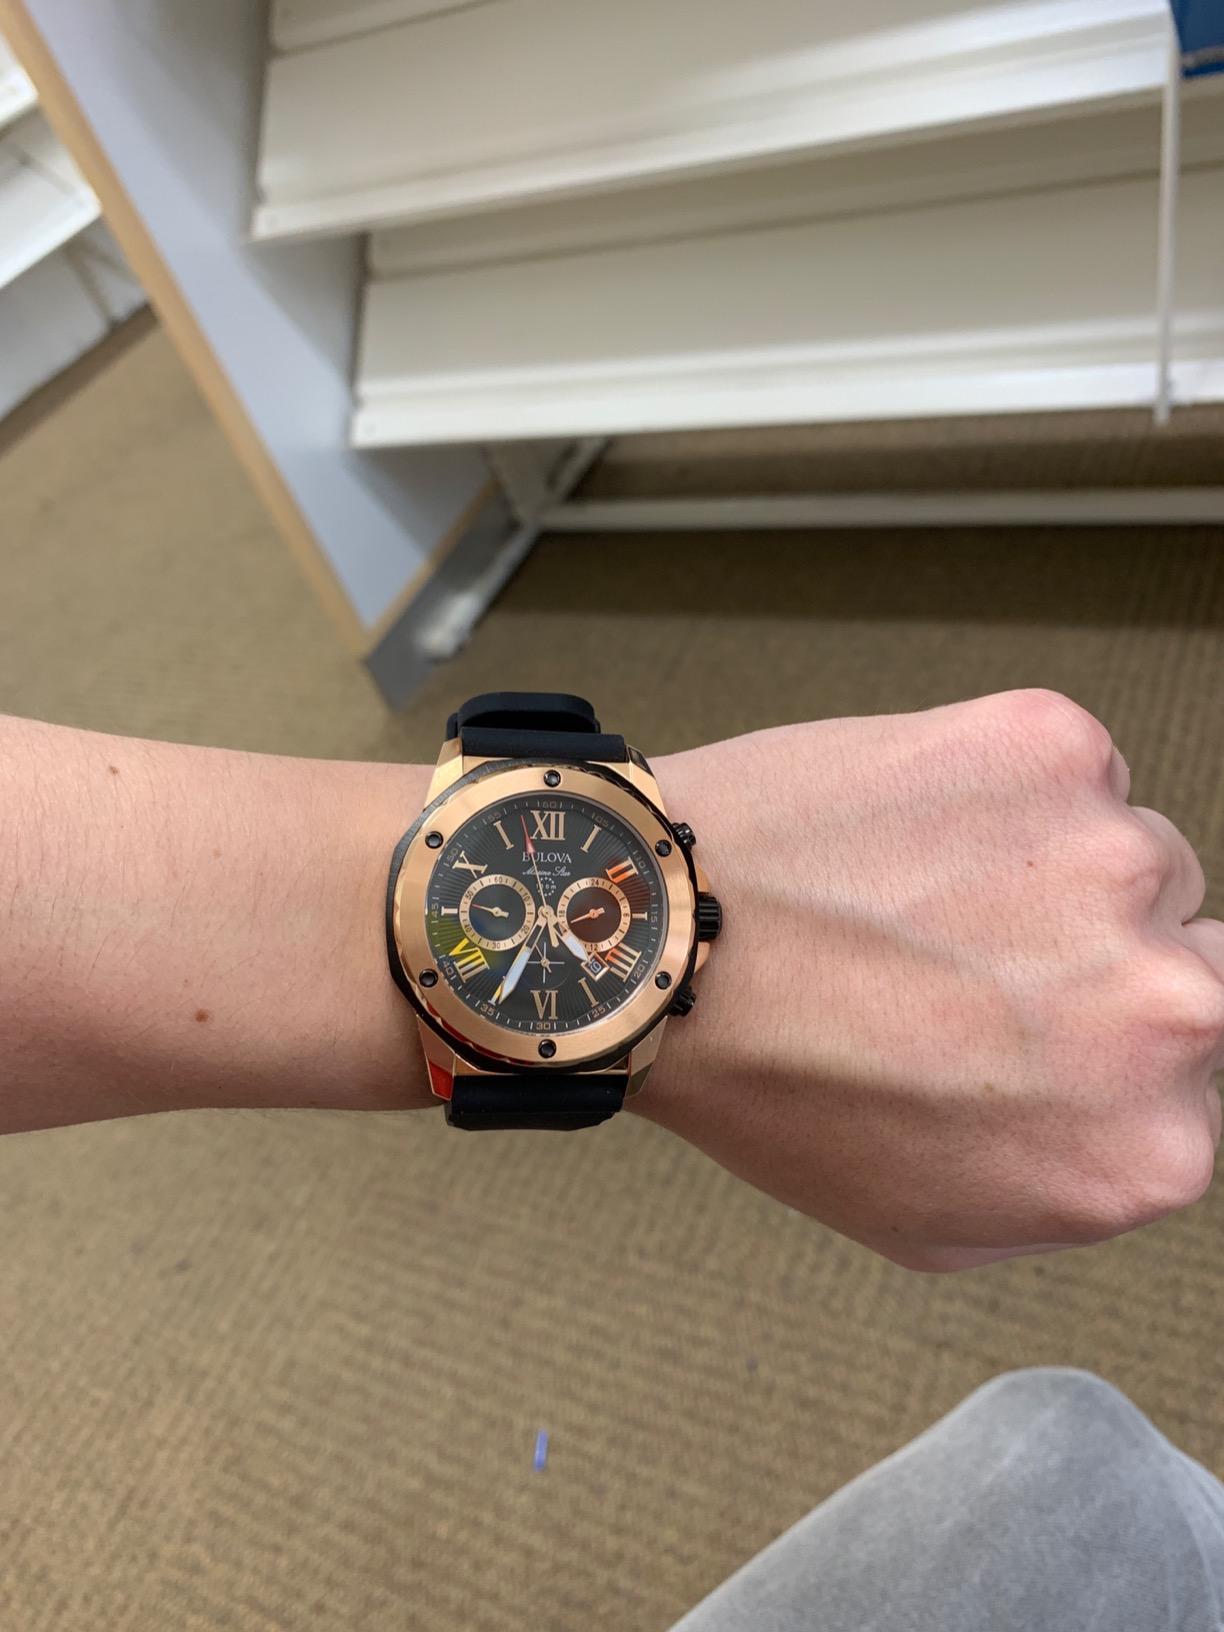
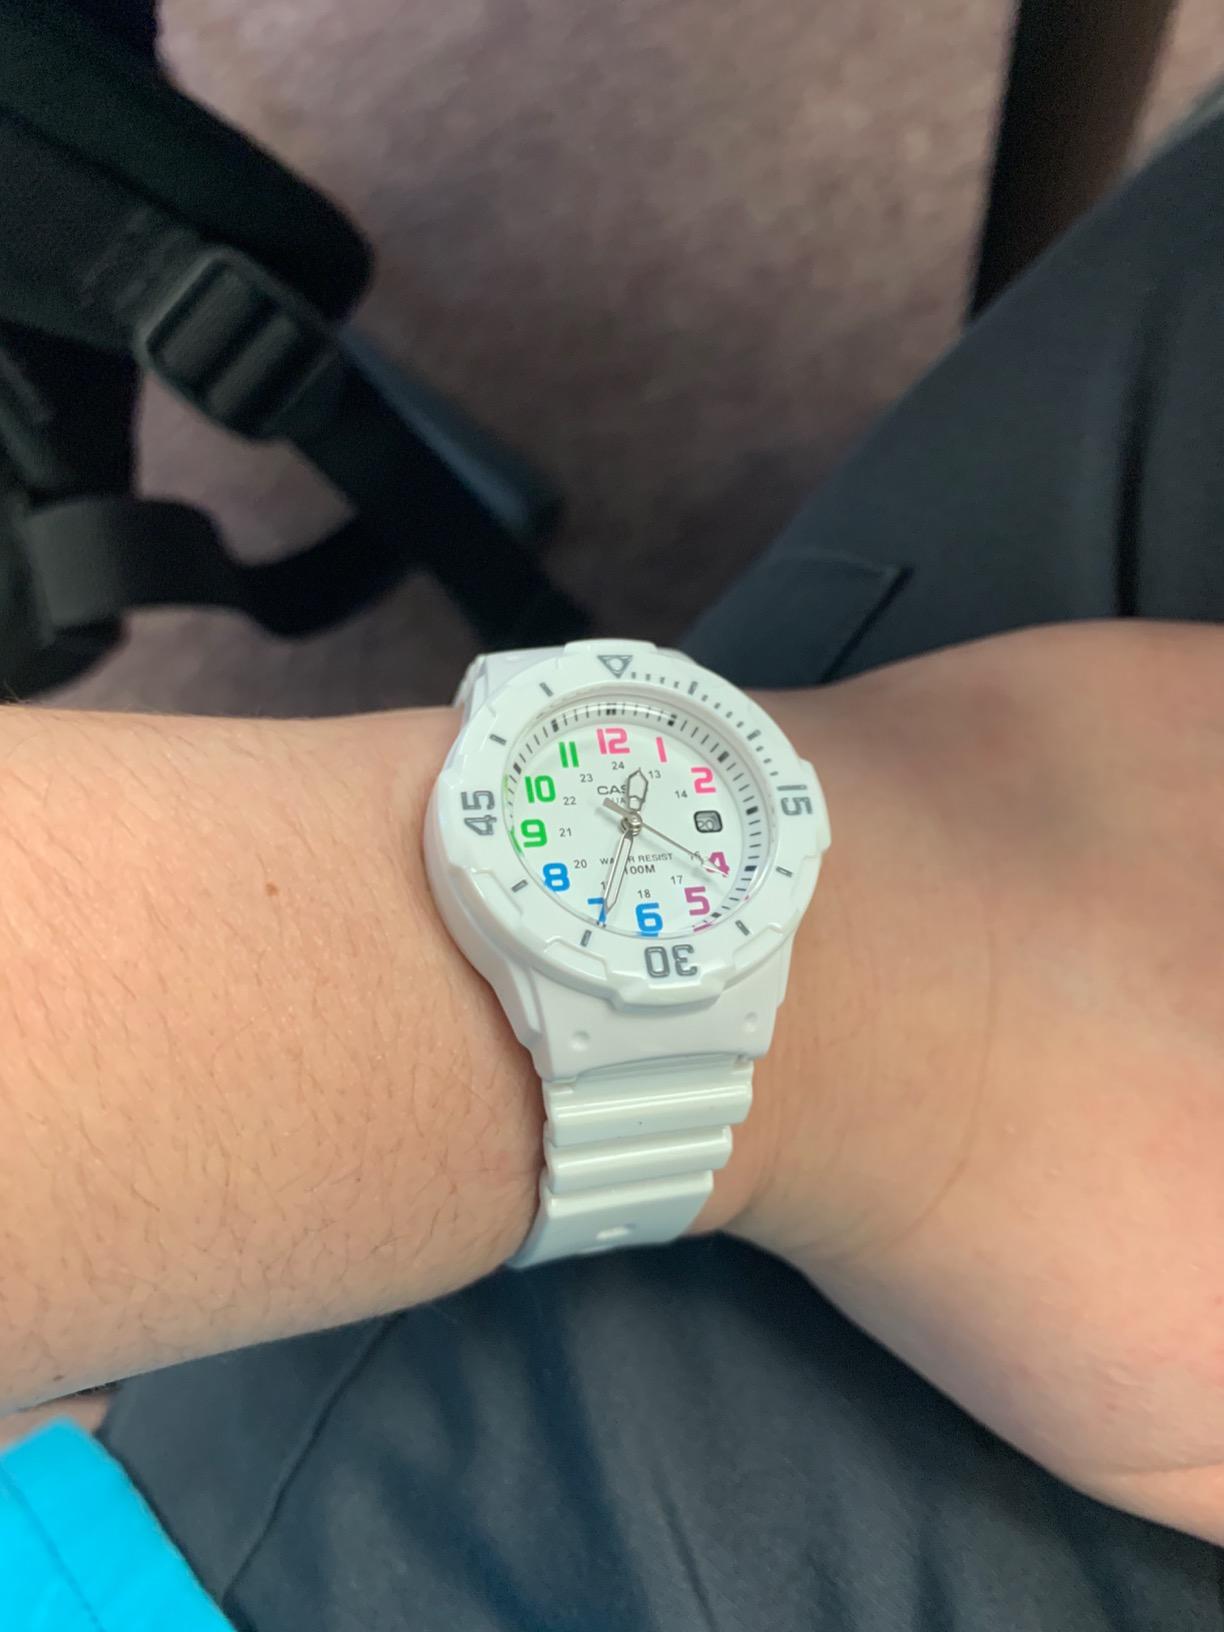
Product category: accessories_watch
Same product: no